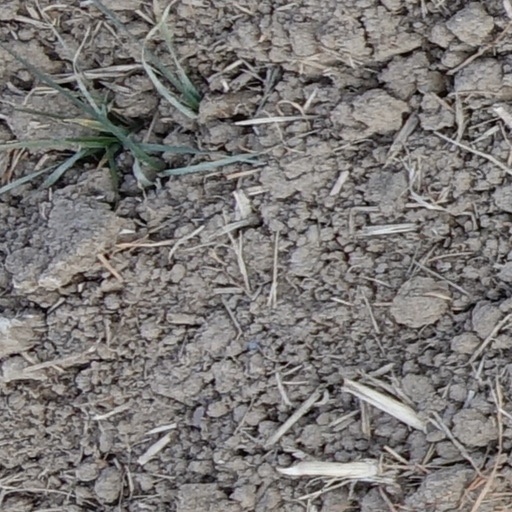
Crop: wheat